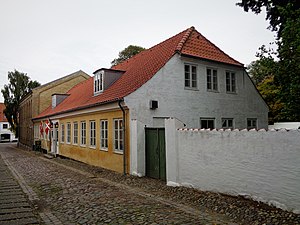
Vendsyssel Historiske Museum
Vendsyssel Historiske Museums hovedbygning, 2018
Vendsyssel Historiske Museum Museumsgade i Hjørring er grundlagt af tandlæge Lønborg Friis. Museet blev stiftet i 1889 og i 1959 statsanerkendt som landsdelsmuseum. Siden 1974 er det blevet drevet som en selvejende institution, der støttes af staten, Nordjyllands Amt, Hirtshals Kommune, Hjørring Kommune, Løkken-Vrå Kommune og Sindal Kommune.